Philadelphia Science Festival

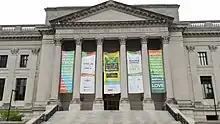
2019 Philadelphia Science Festival, highlighted on the facade of The Franklin Institute

On the 18th of March, the festival was canceled. The following notice was placed on the festival's Facebook page: "In response to the COVID-19 outbreak and following the guidelines set forth by the CDC, the Philadelphia Science Festival (April 16-25, 2020) has been canceled."